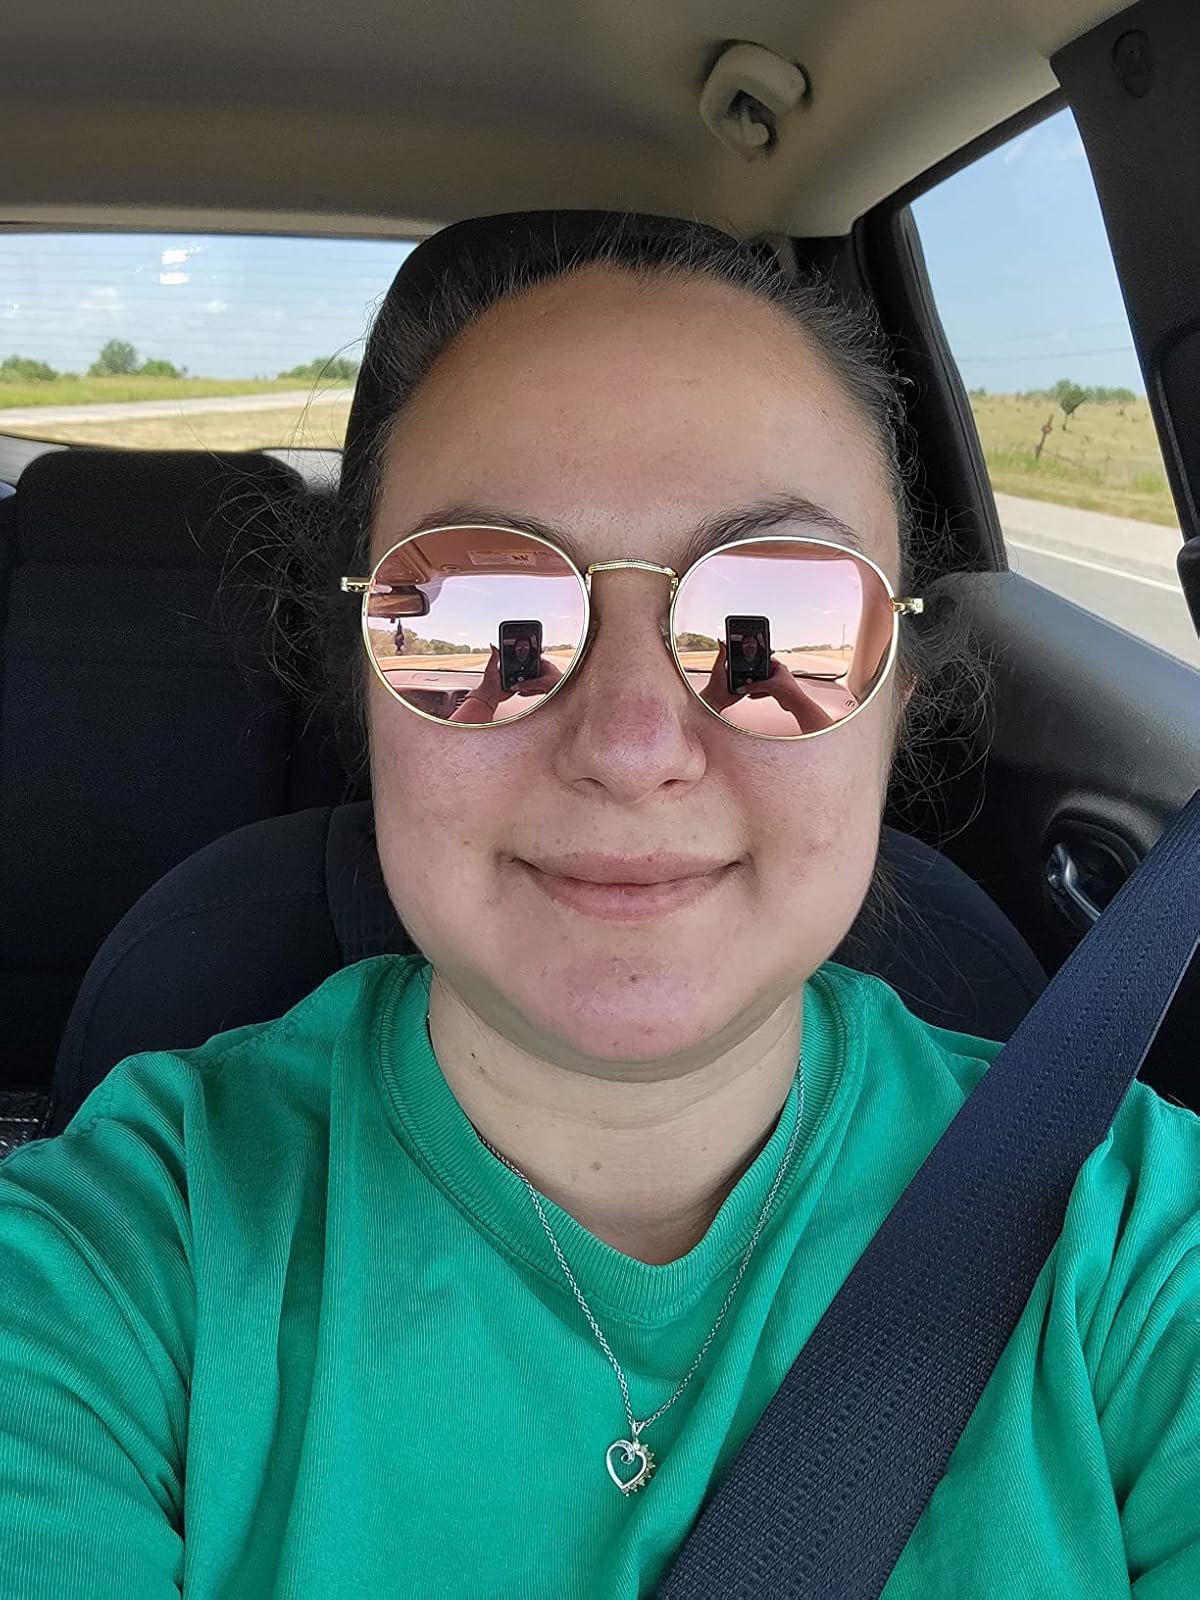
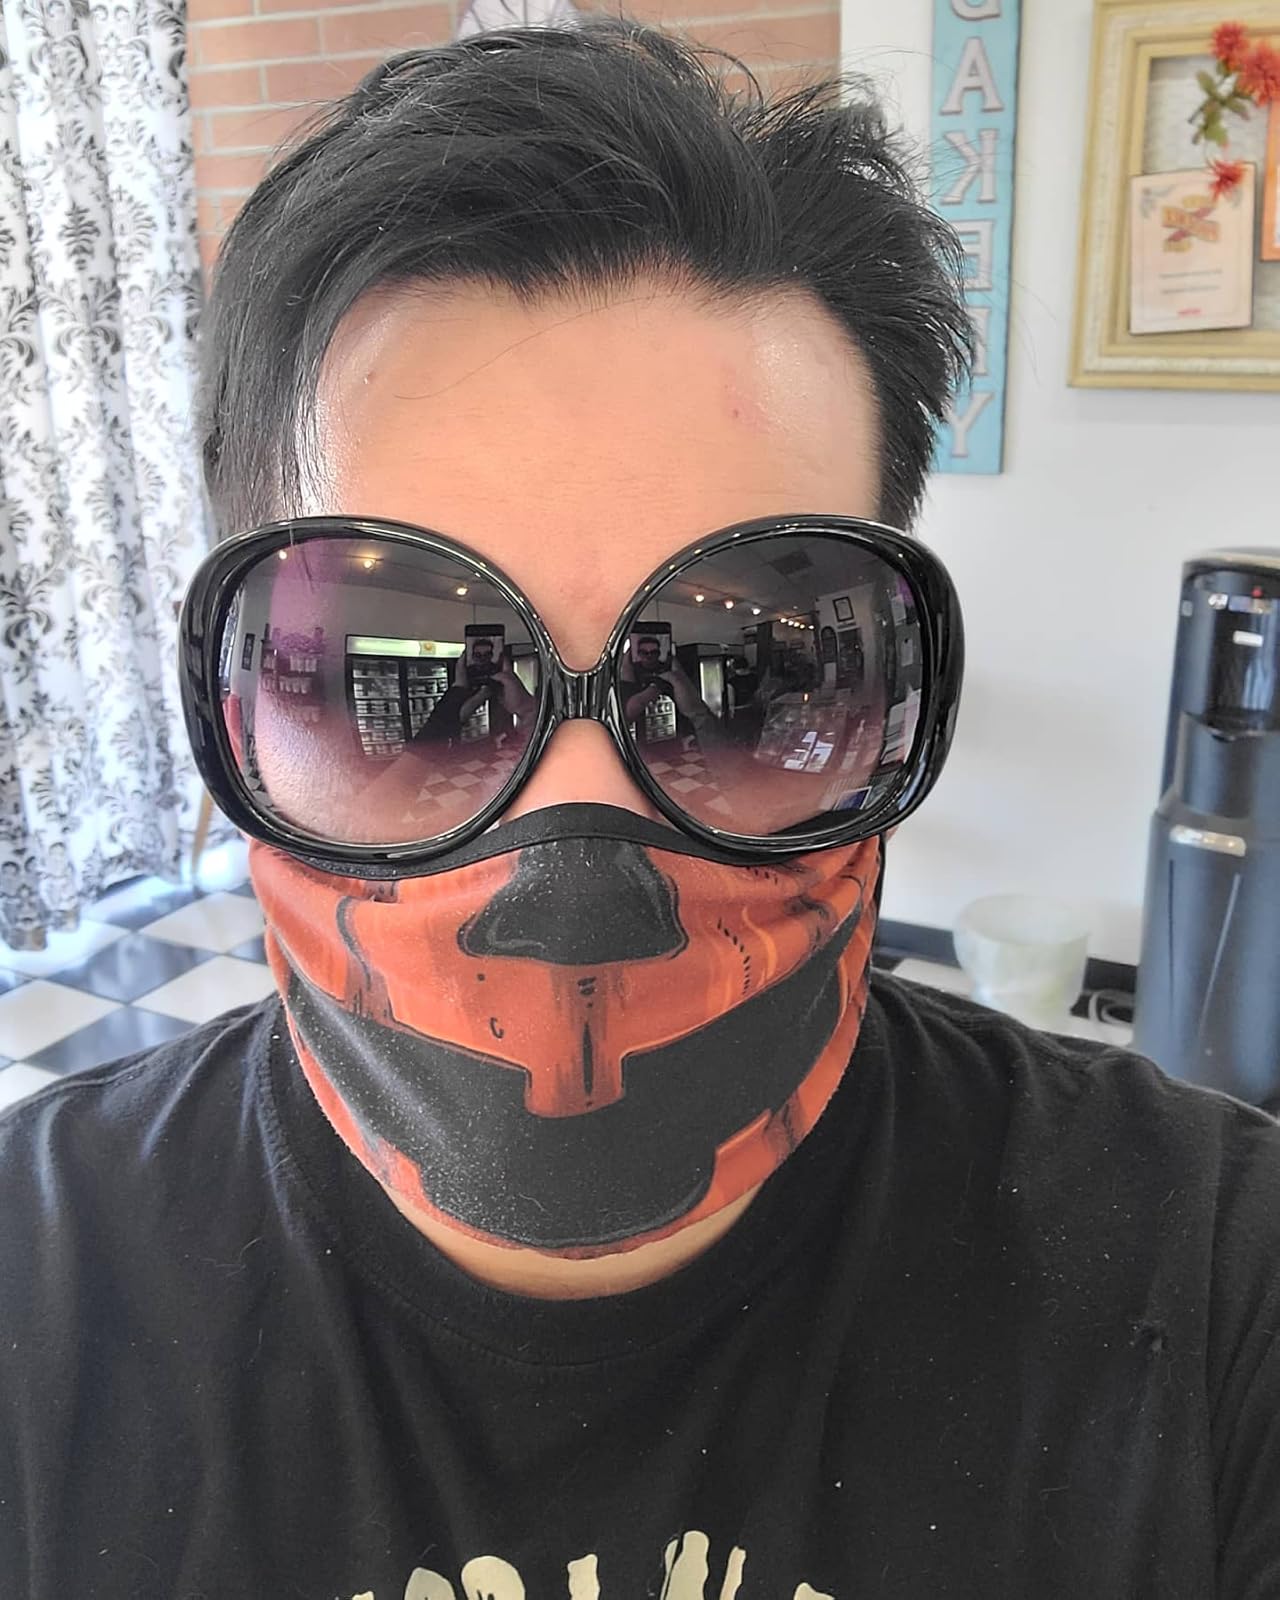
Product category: accessories_sunglasses
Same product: no